Don Shula

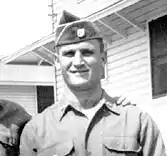
Shula served for 11 months in the Ohio Army National Guard in 1952 during the Korean War.

Shula graduated in 1951 as a sociology major with a minor in mathematics, and was offered a job teaching and coaching at Canton Lincoln High School in Canton, Ohio for $3,750 a year (equivalent to $ in ). The Cleveland Browns of the National Football League, however, selected him in the ninth round of the 1951 draft that January. Cleveland had won the NFL championship the previous year behind a staunch defense and an offense led by quarterback Otto Graham, fullback Marion Motley and end Dante Lavelli. Shula was joined in the Browns' training camp by John Carroll teammate Carl Taseff, whom Cleveland coach Paul Brown selected in the 22nd round. Brown made the selections in part because John Carroll coach Herb Eisele attended his coaching clinics and used similar schemes and terminology as Brown did. Shula and Taseff both made the team and were its only two rookies in 1951. Shula signed a $5,000-a-year contract and played as a defensive back alongside Warren Lahr and Tommy James.